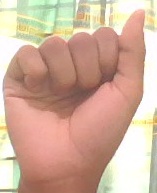
ASL sign: A